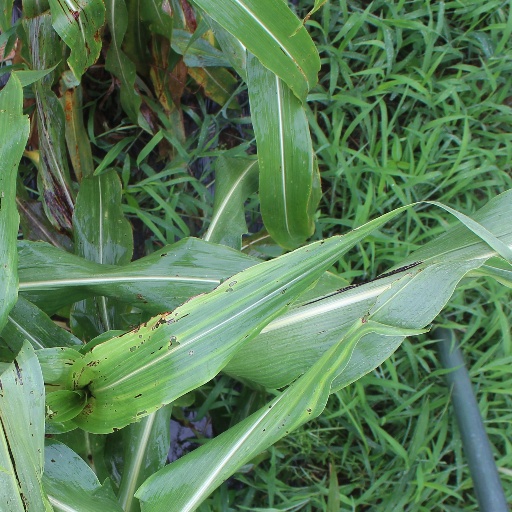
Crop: sorghum